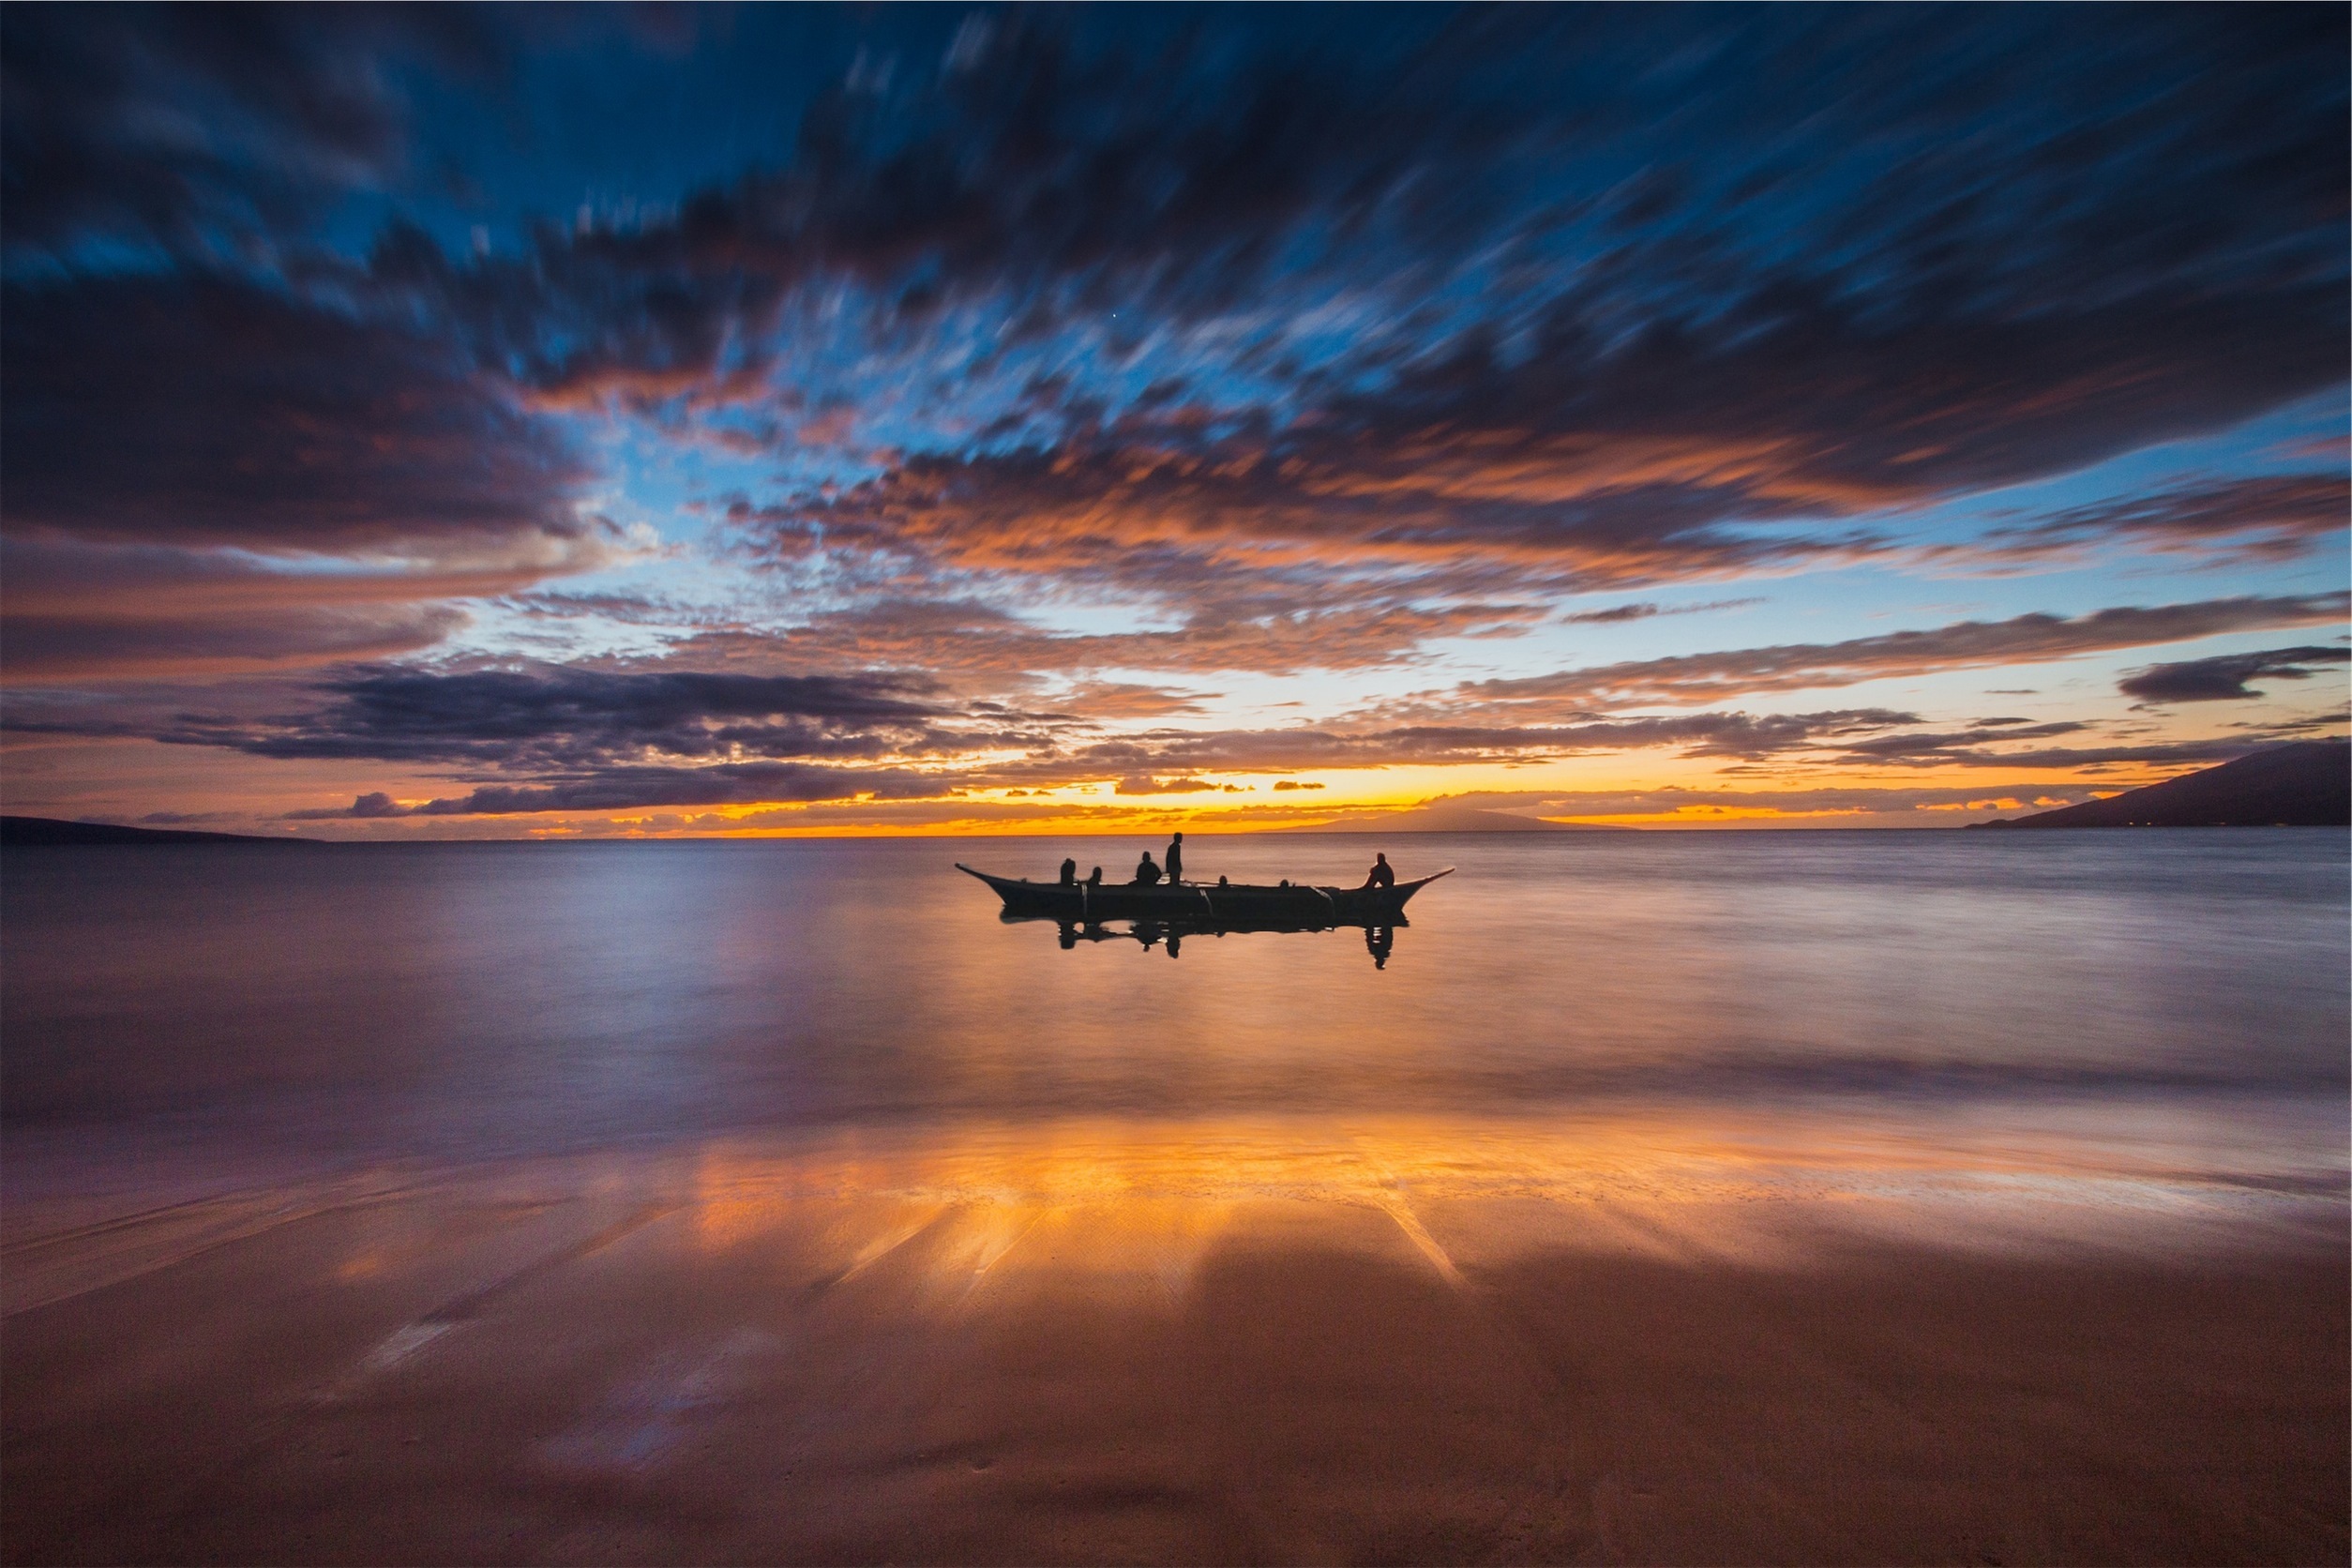
beach, sea, coast, water, nature, ocean, horizon, silhouette, cloud, sky, sun, sunrise, sunset, boat, sunlight, morning, shore, wave, lake, view, dawn, atmosphere, river, dusk, evening, reflection, tranquil, scenic, peaceful, colors, reflections, beautiful, dramatic, afterglow, impressing